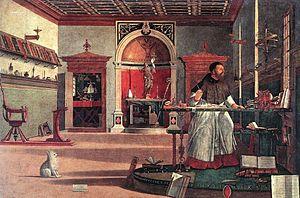
La Renaissance vénitienne est la déclinaison de l'art de la Renaissance développé à Venise entre les XVᵉ et XVIᵉ siècles.
Augustin d'Hippone ou Saint Augustin, né le 13 novembre 354 à Thagaste, un municipe de la province d'Afrique, et mort le 28 août 430 à Hippone, est un philosophe et théologien chrétien romain de la classe aisée. Avec Ambroise de Milan, Jérôme de Stridon et Grégoire le Grand, il est l'un des quatre Pères de l'Église occidentale et l’un des trente-six docteurs de l’Église.